Feilding and District Steam Rail Society

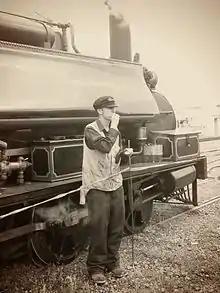
A Feilding & Districts Steam Rail Society train and driver at Feilding Railway Station

Feilding Steam Rail operates excursions from its Feilding base to locations such as Whanganui, Ohakune, Dannevirke, and Pahiatua.